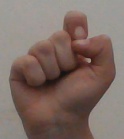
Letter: fa